Bhanwar (2020 TV series)

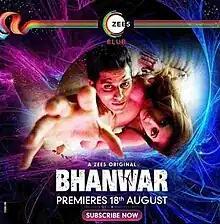
Promotional Poster

Bhanwar is a sci-fi thriller series starring Karanvir Bohra, Priya Banerjee, Teejay Sidhu, Payal Sodhi and Mantra in key roles. The web series marks the directional debut of TV actor, Karanvir Bohra. Its about a couple who moves into a new apartment and discovers that the place is already occupied by their own ghosts, it also focuses on the theme of time travel. The web series was released on 18 August 2020 on ZEE5 OTT platform.